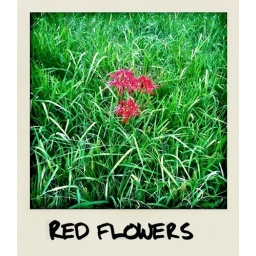
On the way home, I saw some little red flowers in the middle of green grass.